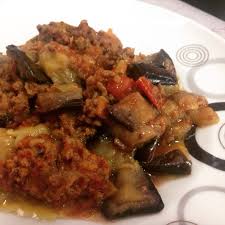
Yemek: karniyarik